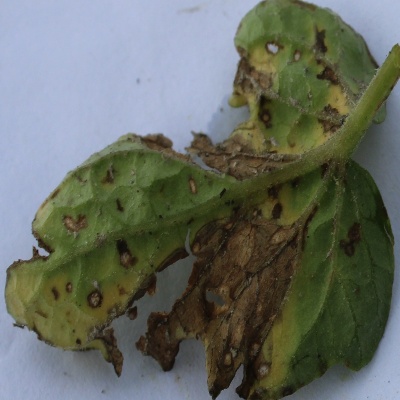
Crop: Tomato
Condition: leaf blight